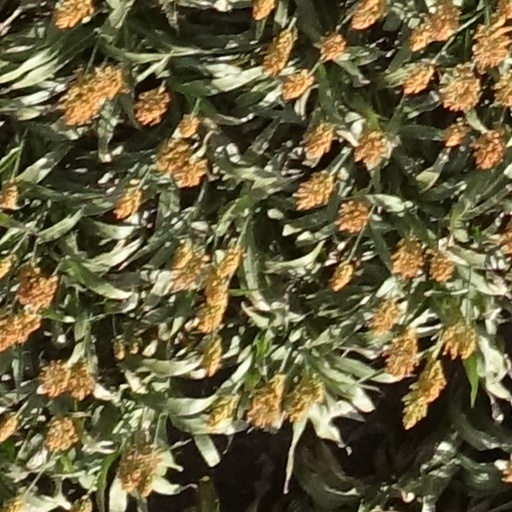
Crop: sorghum